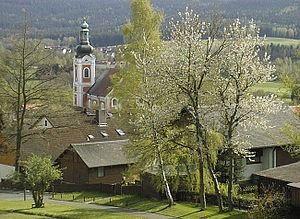
Landkreis Tirschenreuth
Forår i  Neualbenreuth
Landkreis Tirschenreuth er den nordligste Landkreis i Regierungsbezirk Oberpfalz i den østligste del af den tyske delstat Bayern. Nabolandkreise er mod nord Landkreis Wunsiedel im Fichtelgebirge, mod øst de tjekkiske Verwaltungsbezirke Karlsbad og Pilsen, mod syd Landkreis Neustadt an der Waldnaab og mod vest Landkreis Bayreuth.